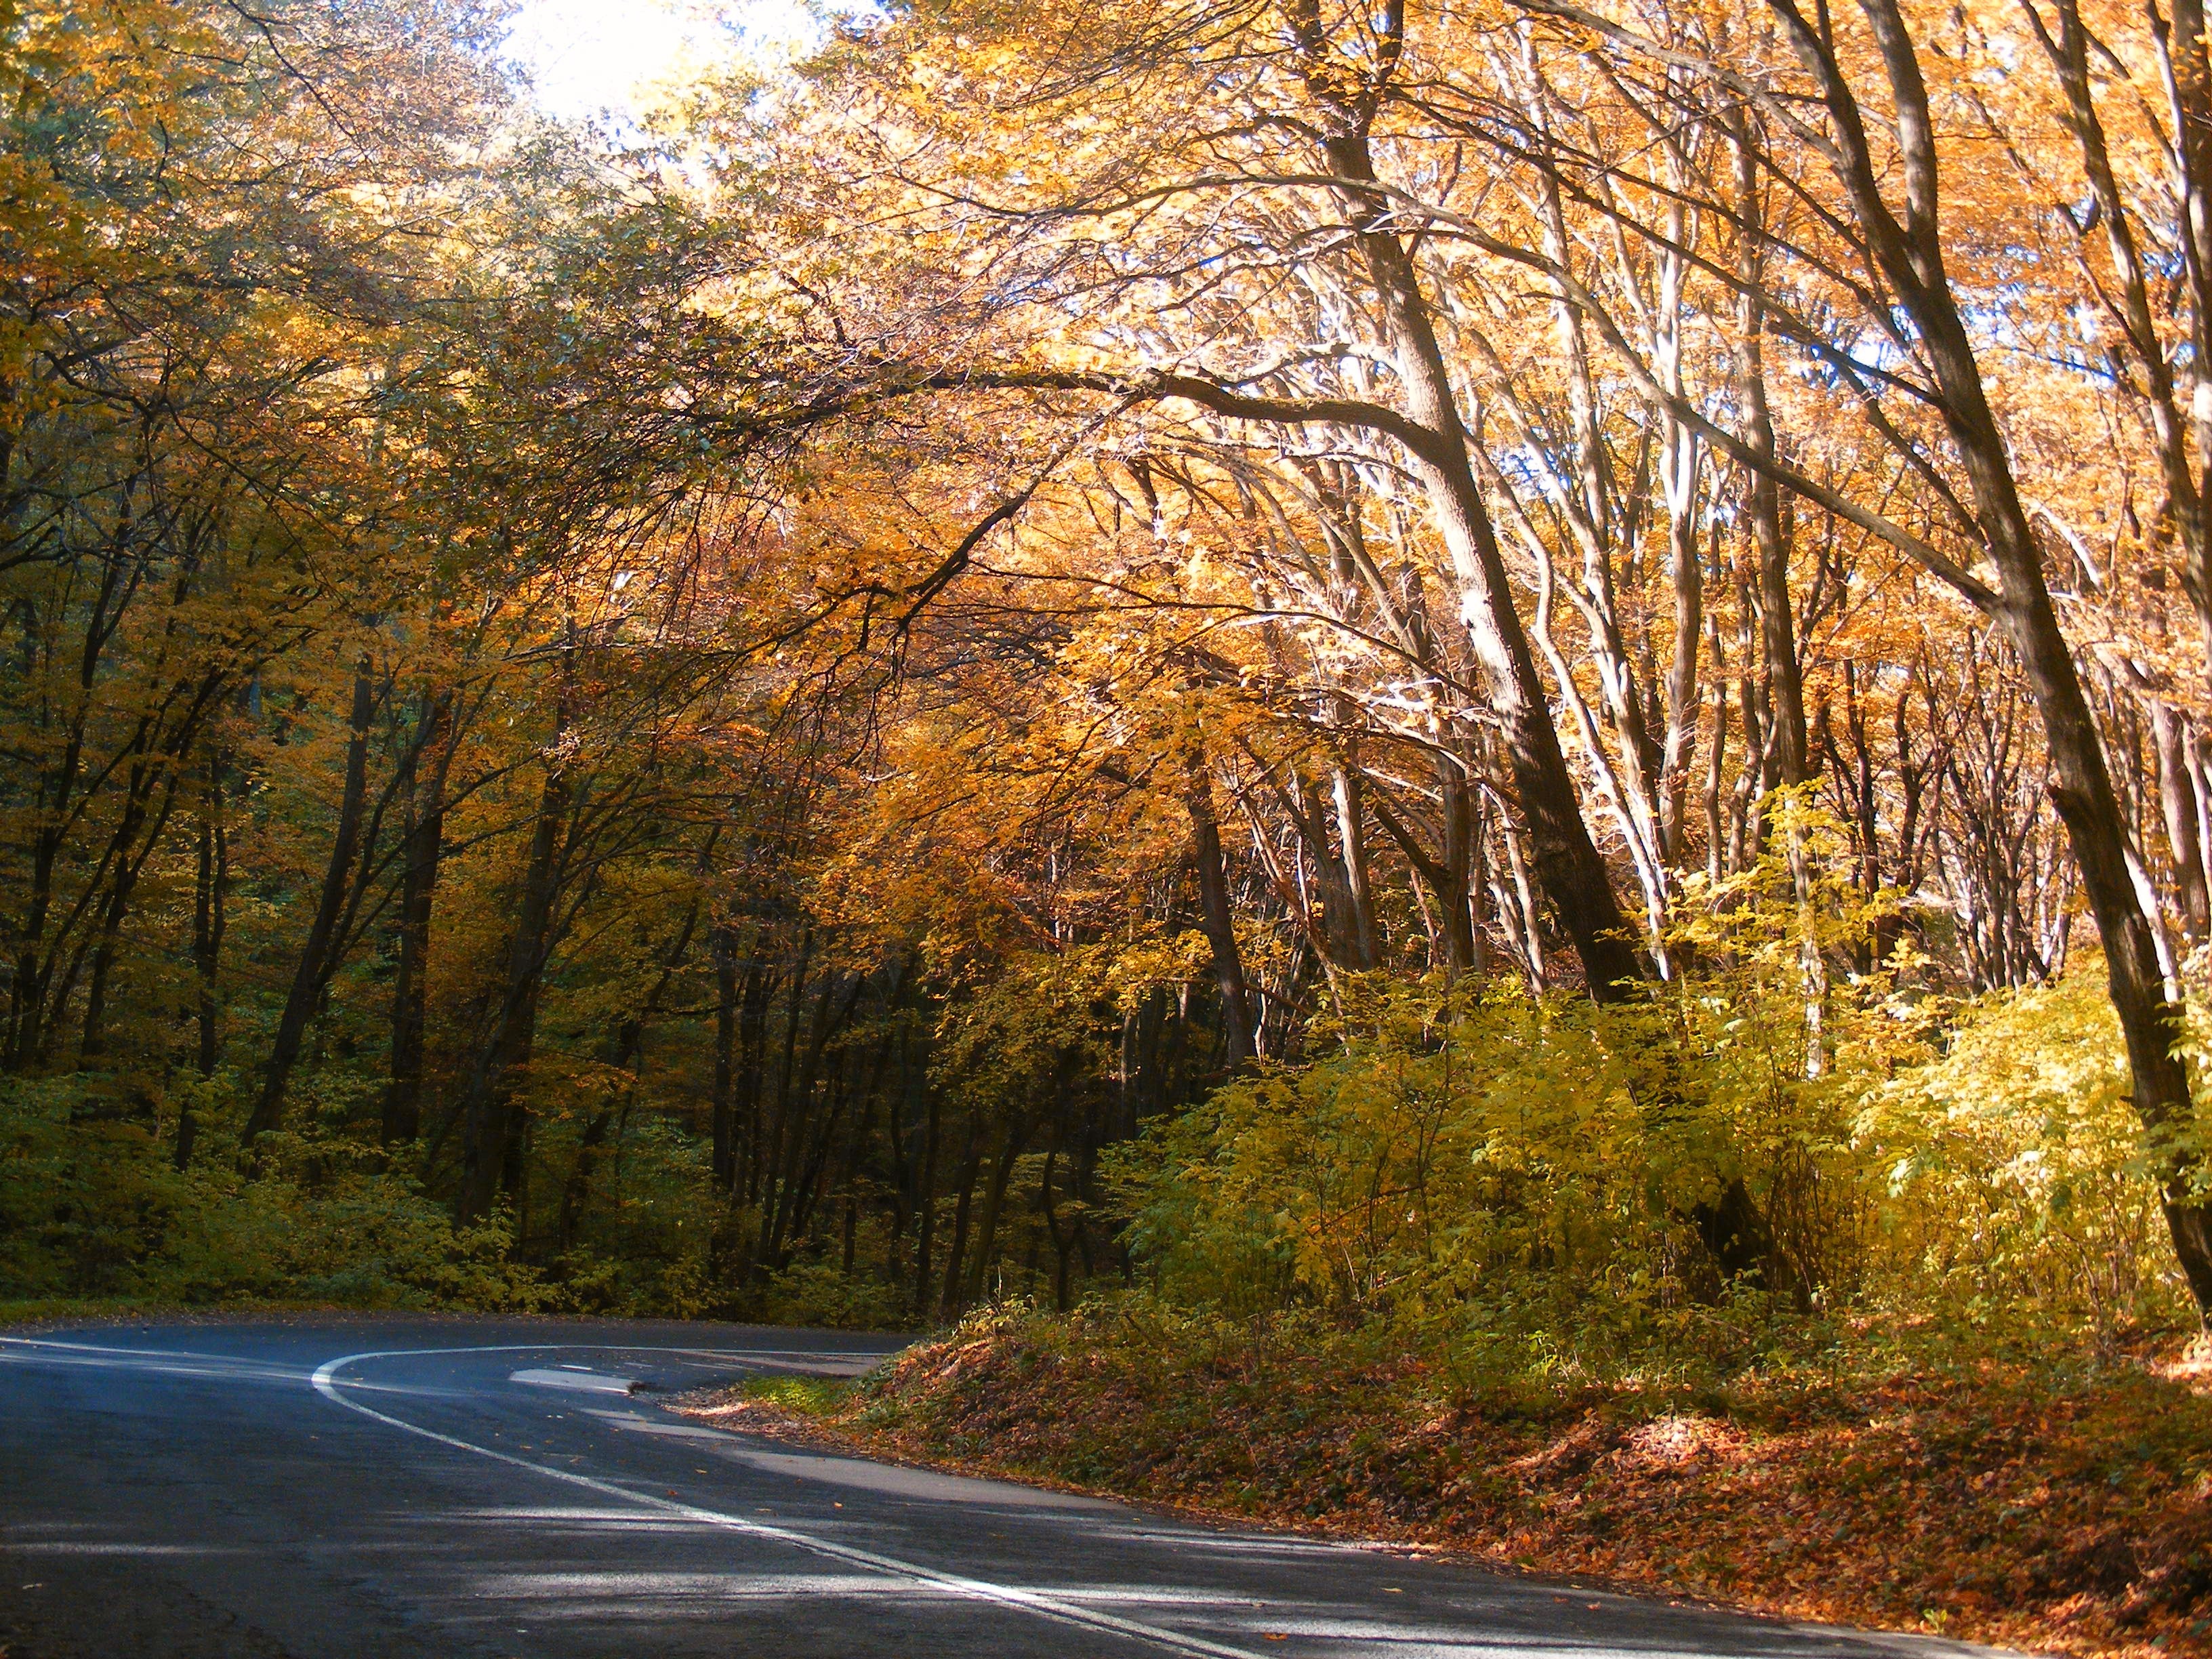
tree, nature, forest, branch, light, plant, road, sunlight, morning, leaf, bush, orange, log, autumn, season, trees, deciduous, woodland, autumn forest, atmospheric phenomenon, woody plant, temperate broadleaf and mixed forest, colorful autumn forest